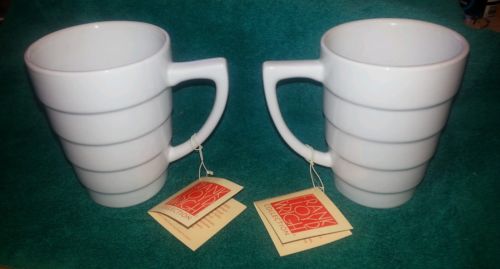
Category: mug